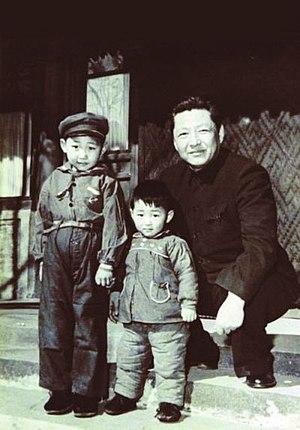
Xi Jinping est un homme d'État chinois né le 15 juin 1953 à Pékin. Il est l'actuel président de la république populaire de Chine.